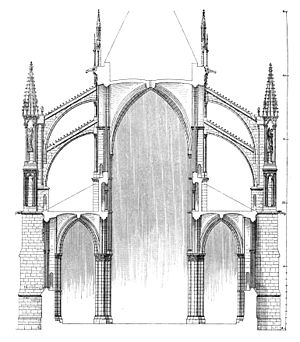
Stræbepille / Galleri
Stræbepiller kaldes de forstærkningspiller, man